Agents of S.H.I.E.L.D. season 1

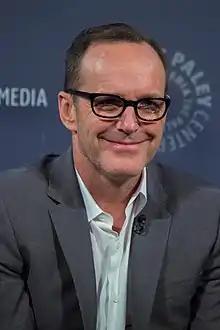
Clark Gregg at PaleyFest.

The main cast for the season includes Clark Gregg as Phil Coulson, reprising his role from the film series, Ming-Na Wen as Melinda May, Brett Dalton as Grant Ward, Chloe Bennet as Skye, Iain De Caestecker as Leo Fitz, and Elizabeth Henstridge as Jemma Simmons.